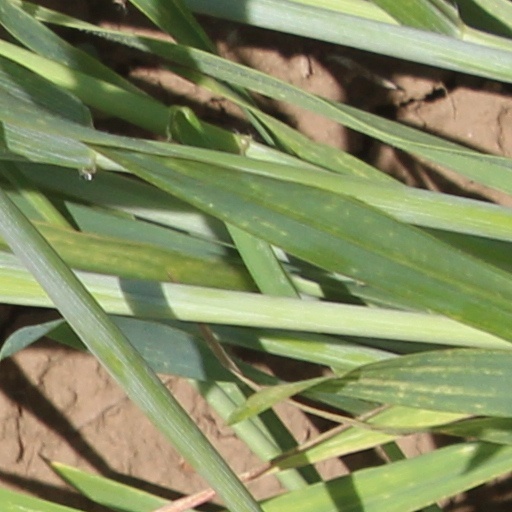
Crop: wheat